C3 policing

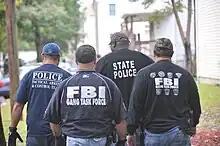
SPD officers, MSP troopers, and FBI agents during an operation part of the C3 policing initiative in Springfield

The goals of C3 policing are to create a safe and secure environment; promote relationships and cooperation between law enforcement and the community; reduce gang activity and violence; and establish positive youth and parental programs. C3 policing uses cooperation between law enforcement agencies, private businesses, and the public to "detect, disrupt, degrade, and dismantle" criminal activity. These generally consist of monthly community meetings and foot patrols.